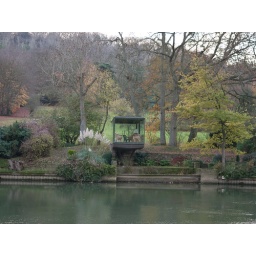
living room/dining room in a glass box over the river